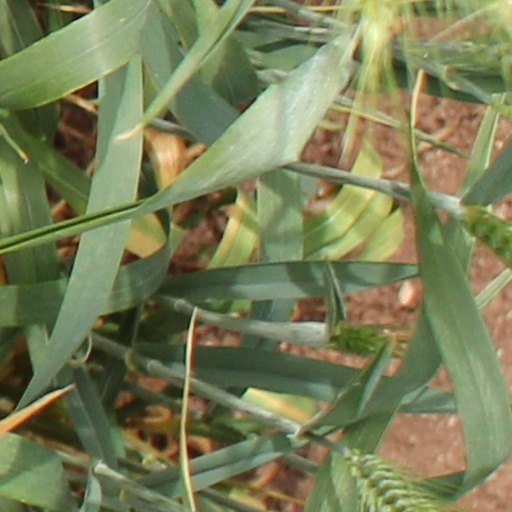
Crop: wheat